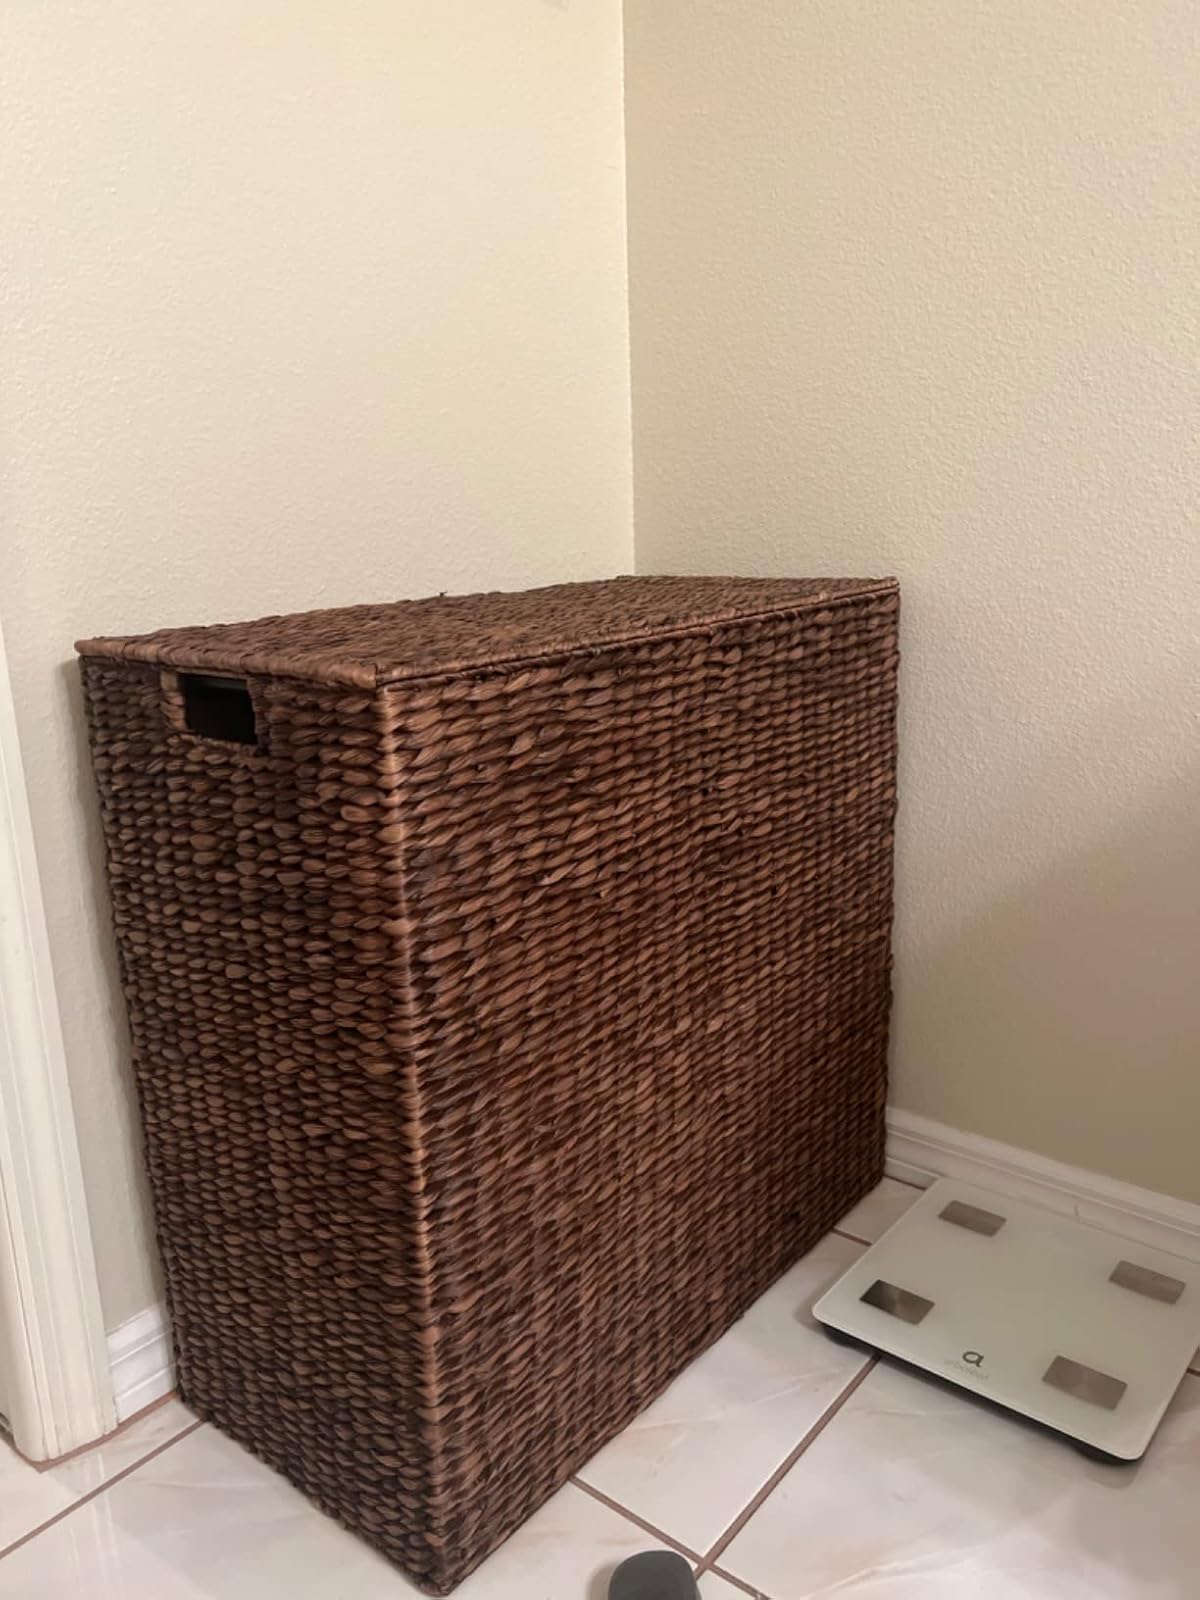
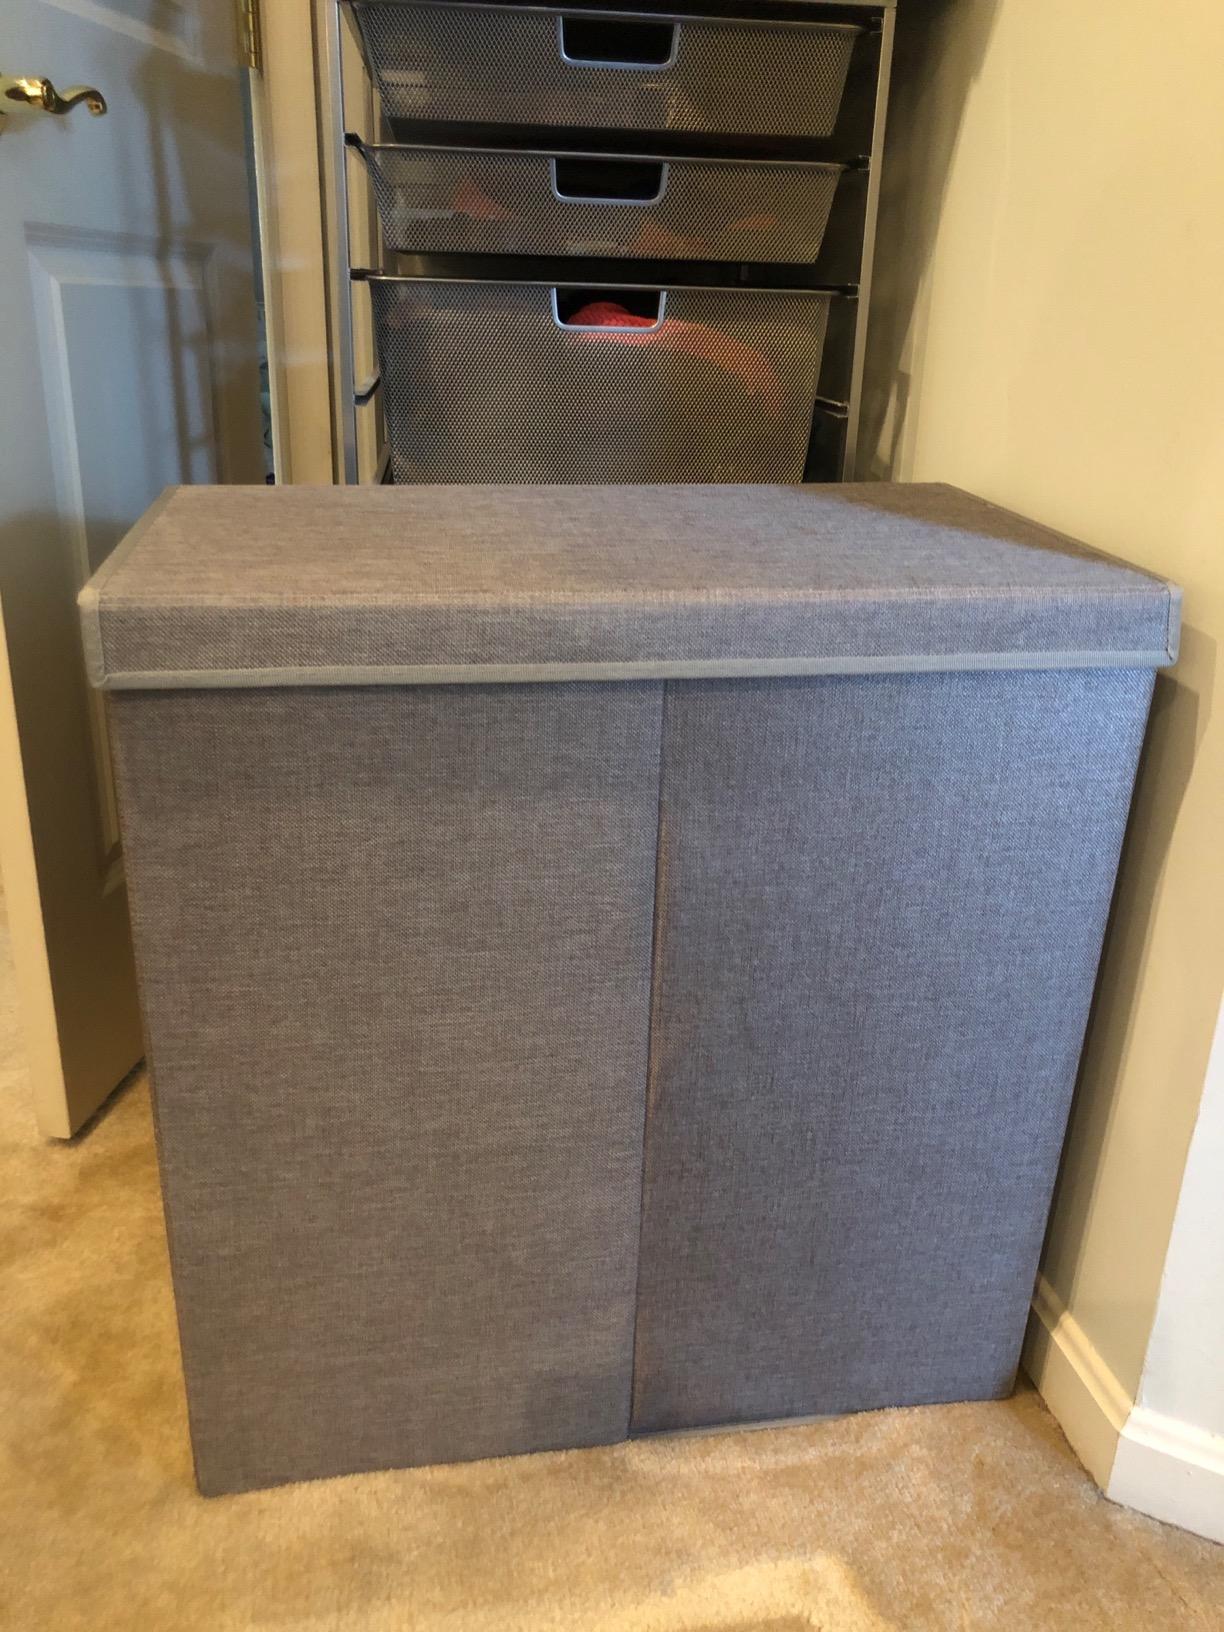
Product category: items_hamper
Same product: no